Fantasy Black Channel

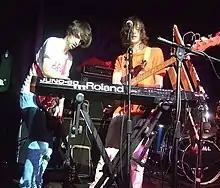
Late of the Pier in concert at the 2007 Dot to Dot Festival in Bristol

The record was nearly completed by end January 2008. Late of the Pier stopped recording to embark on a headlining UK tour during February, in which they previewed new material. "The Bears Are Coming" was released as a vinyl single in March 2008. The band toured until the end of April 2008 to promote another single—a double A-side containing a reworked "Space and the Woods" and "Focker"—from the as-yet-unreleased "Fantasy Black Channel". Studio work with Alkan restarted in May 2008 to put the finishing touches on the album; the final version was christened as "a compilation of hits" and "anti-pop pop". The album was recorded during six months in different studios and the band members have admitted that the variety in venues partially explains why it sounds disjointed. The idea of having a single 45-minute track instead of a track list of songs was mooted at the end of May 2008, but was not followed through.